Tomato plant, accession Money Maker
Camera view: vertical (180 deg); turntable rotation: 60 degrees
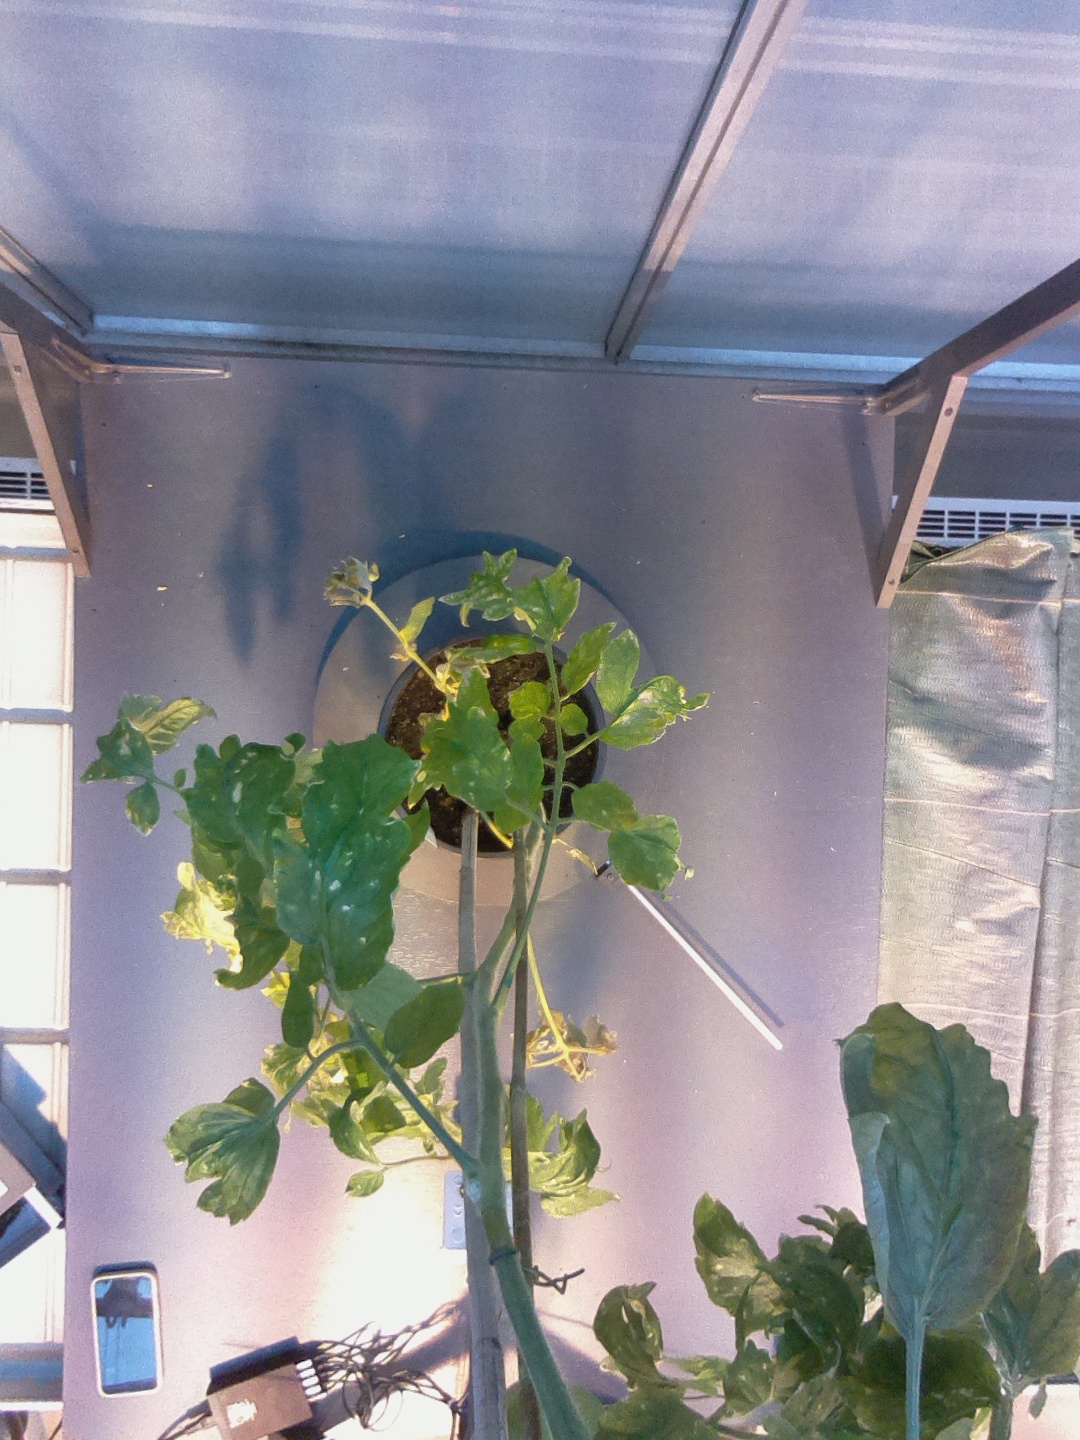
BBCH growth stage 78: 80% -90% of final fruit size